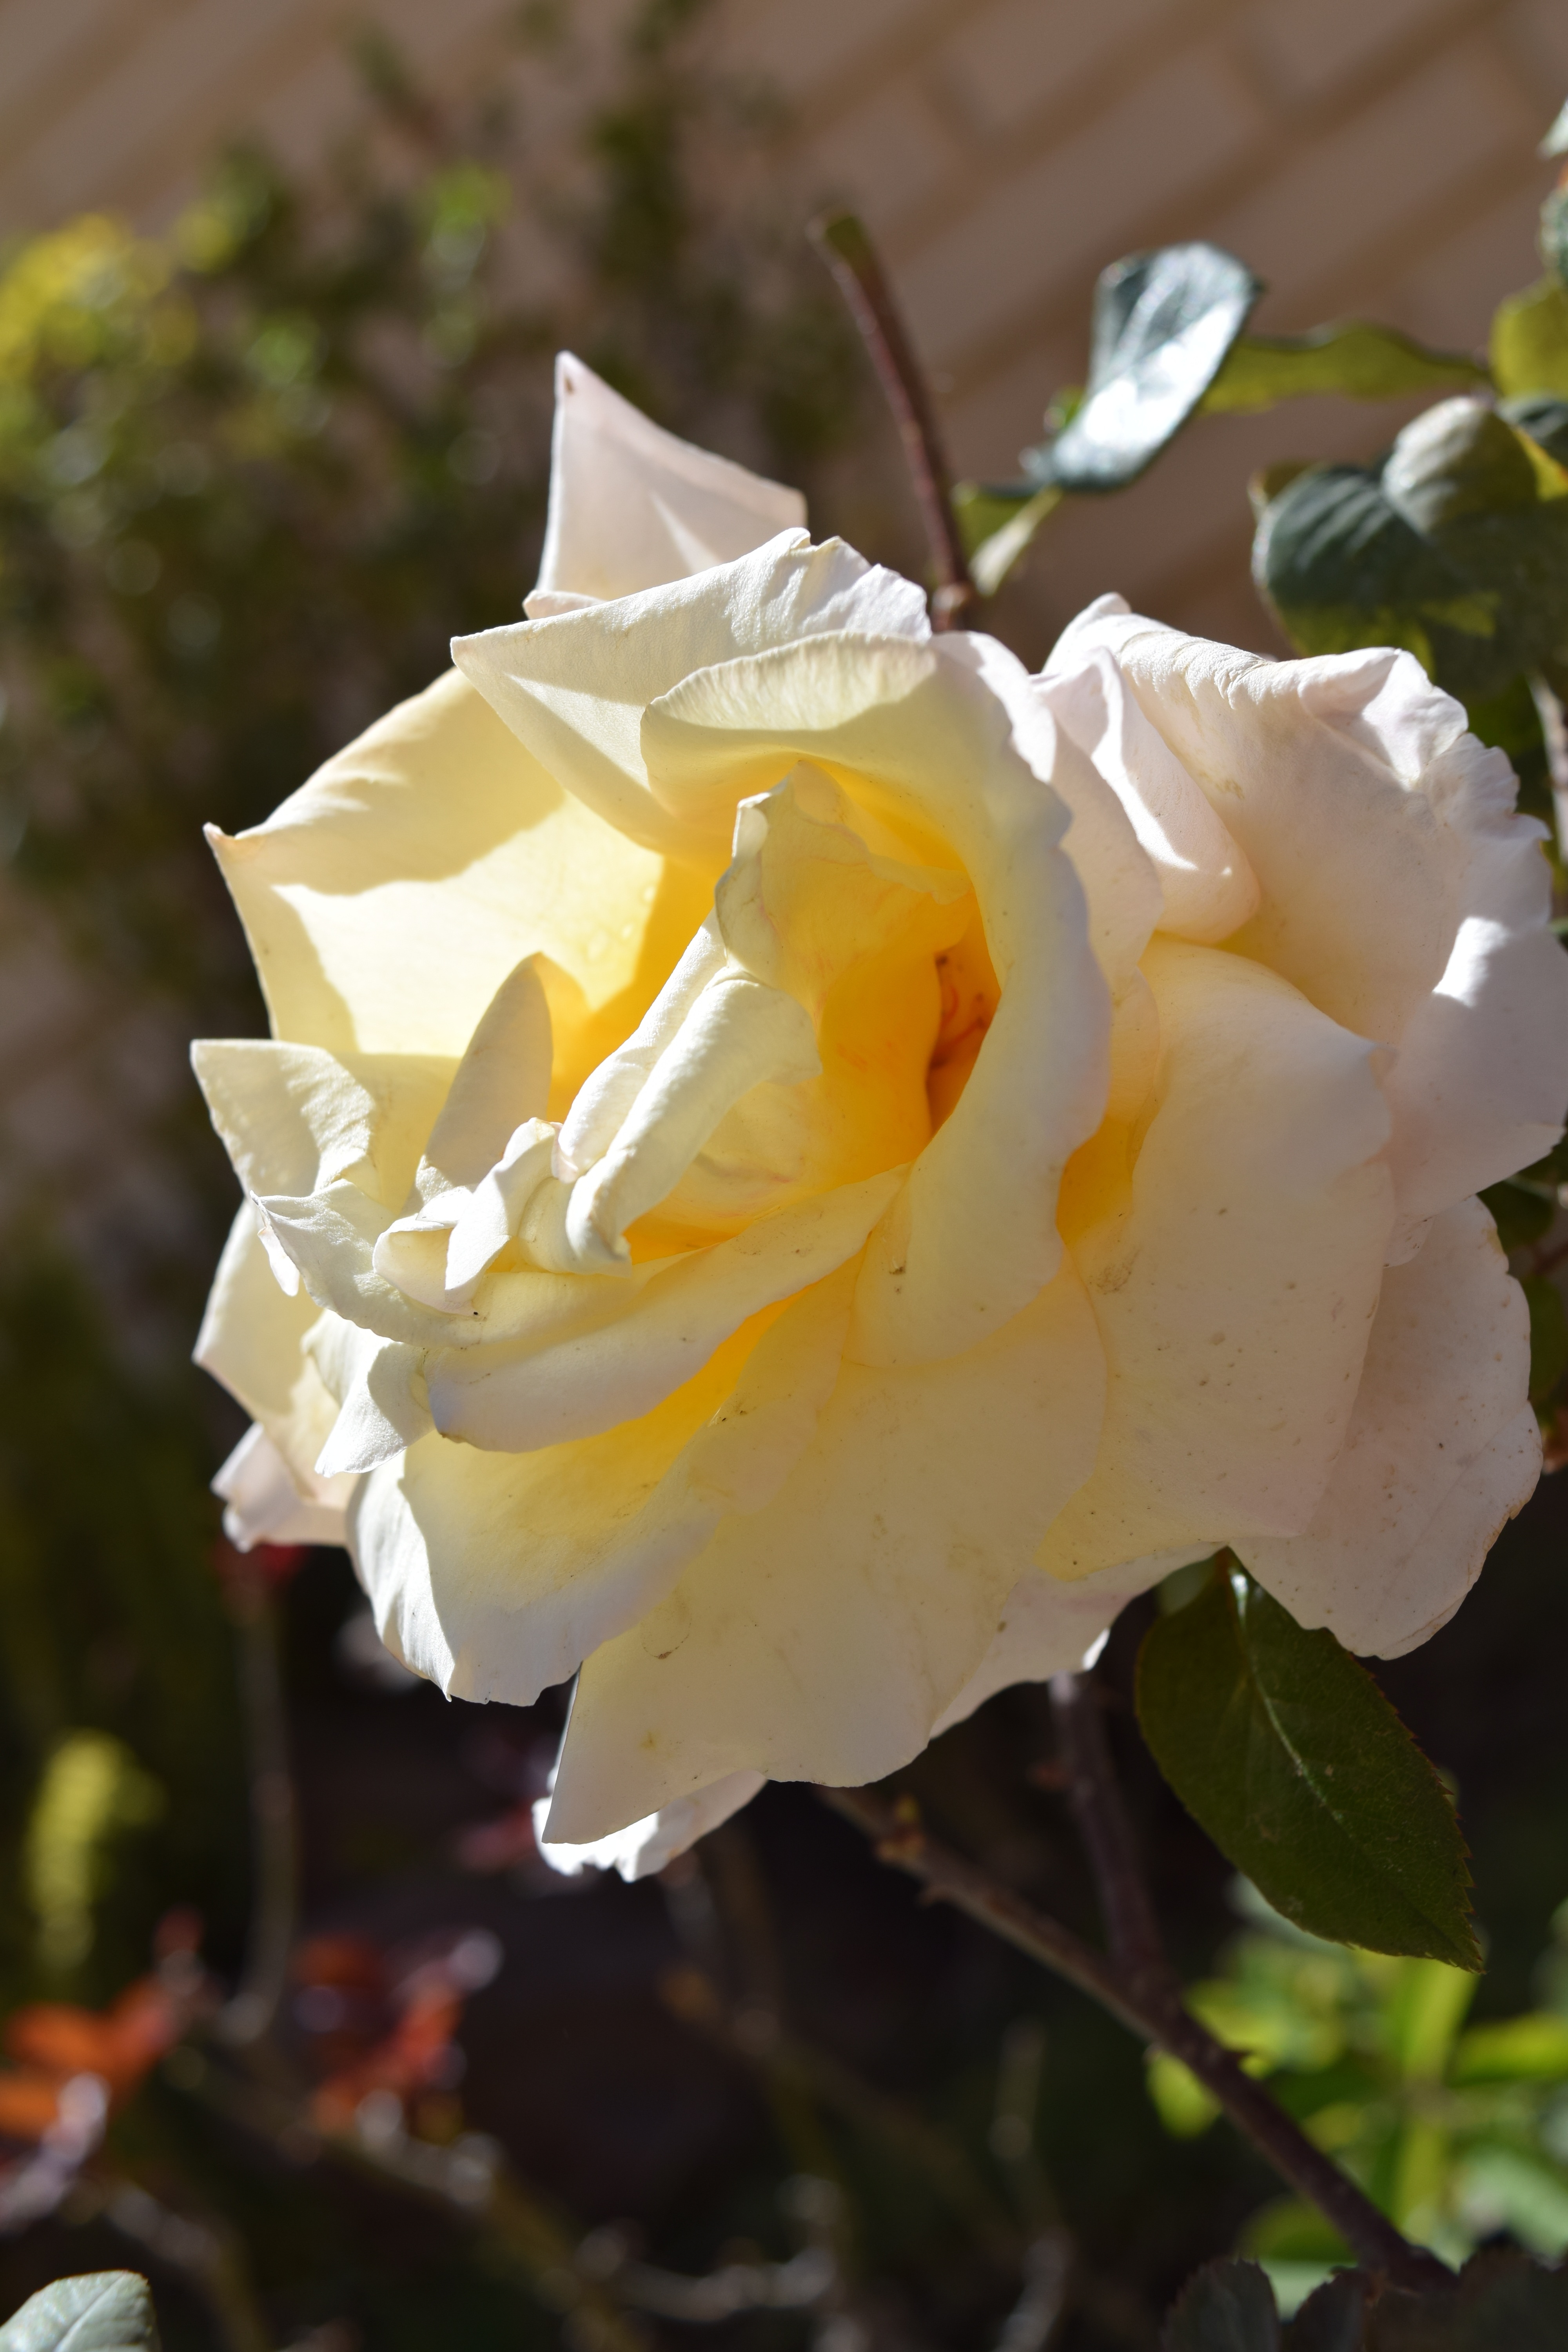
nature, blossom, people, plant, white, flower, petal, love, rose, couple, romance, commitment, botany, yellow, flora, flowers, happy, rosa, lovers, day, macro photography, flowering plant, garden roses, rose family, land plant